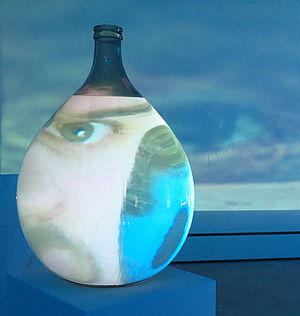
Frantiček Klossner, né le 28 février 1960 à Grosshöchstetten, est un artiste multimédia suisse.